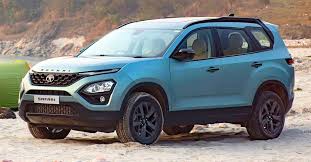
Label: noambulance